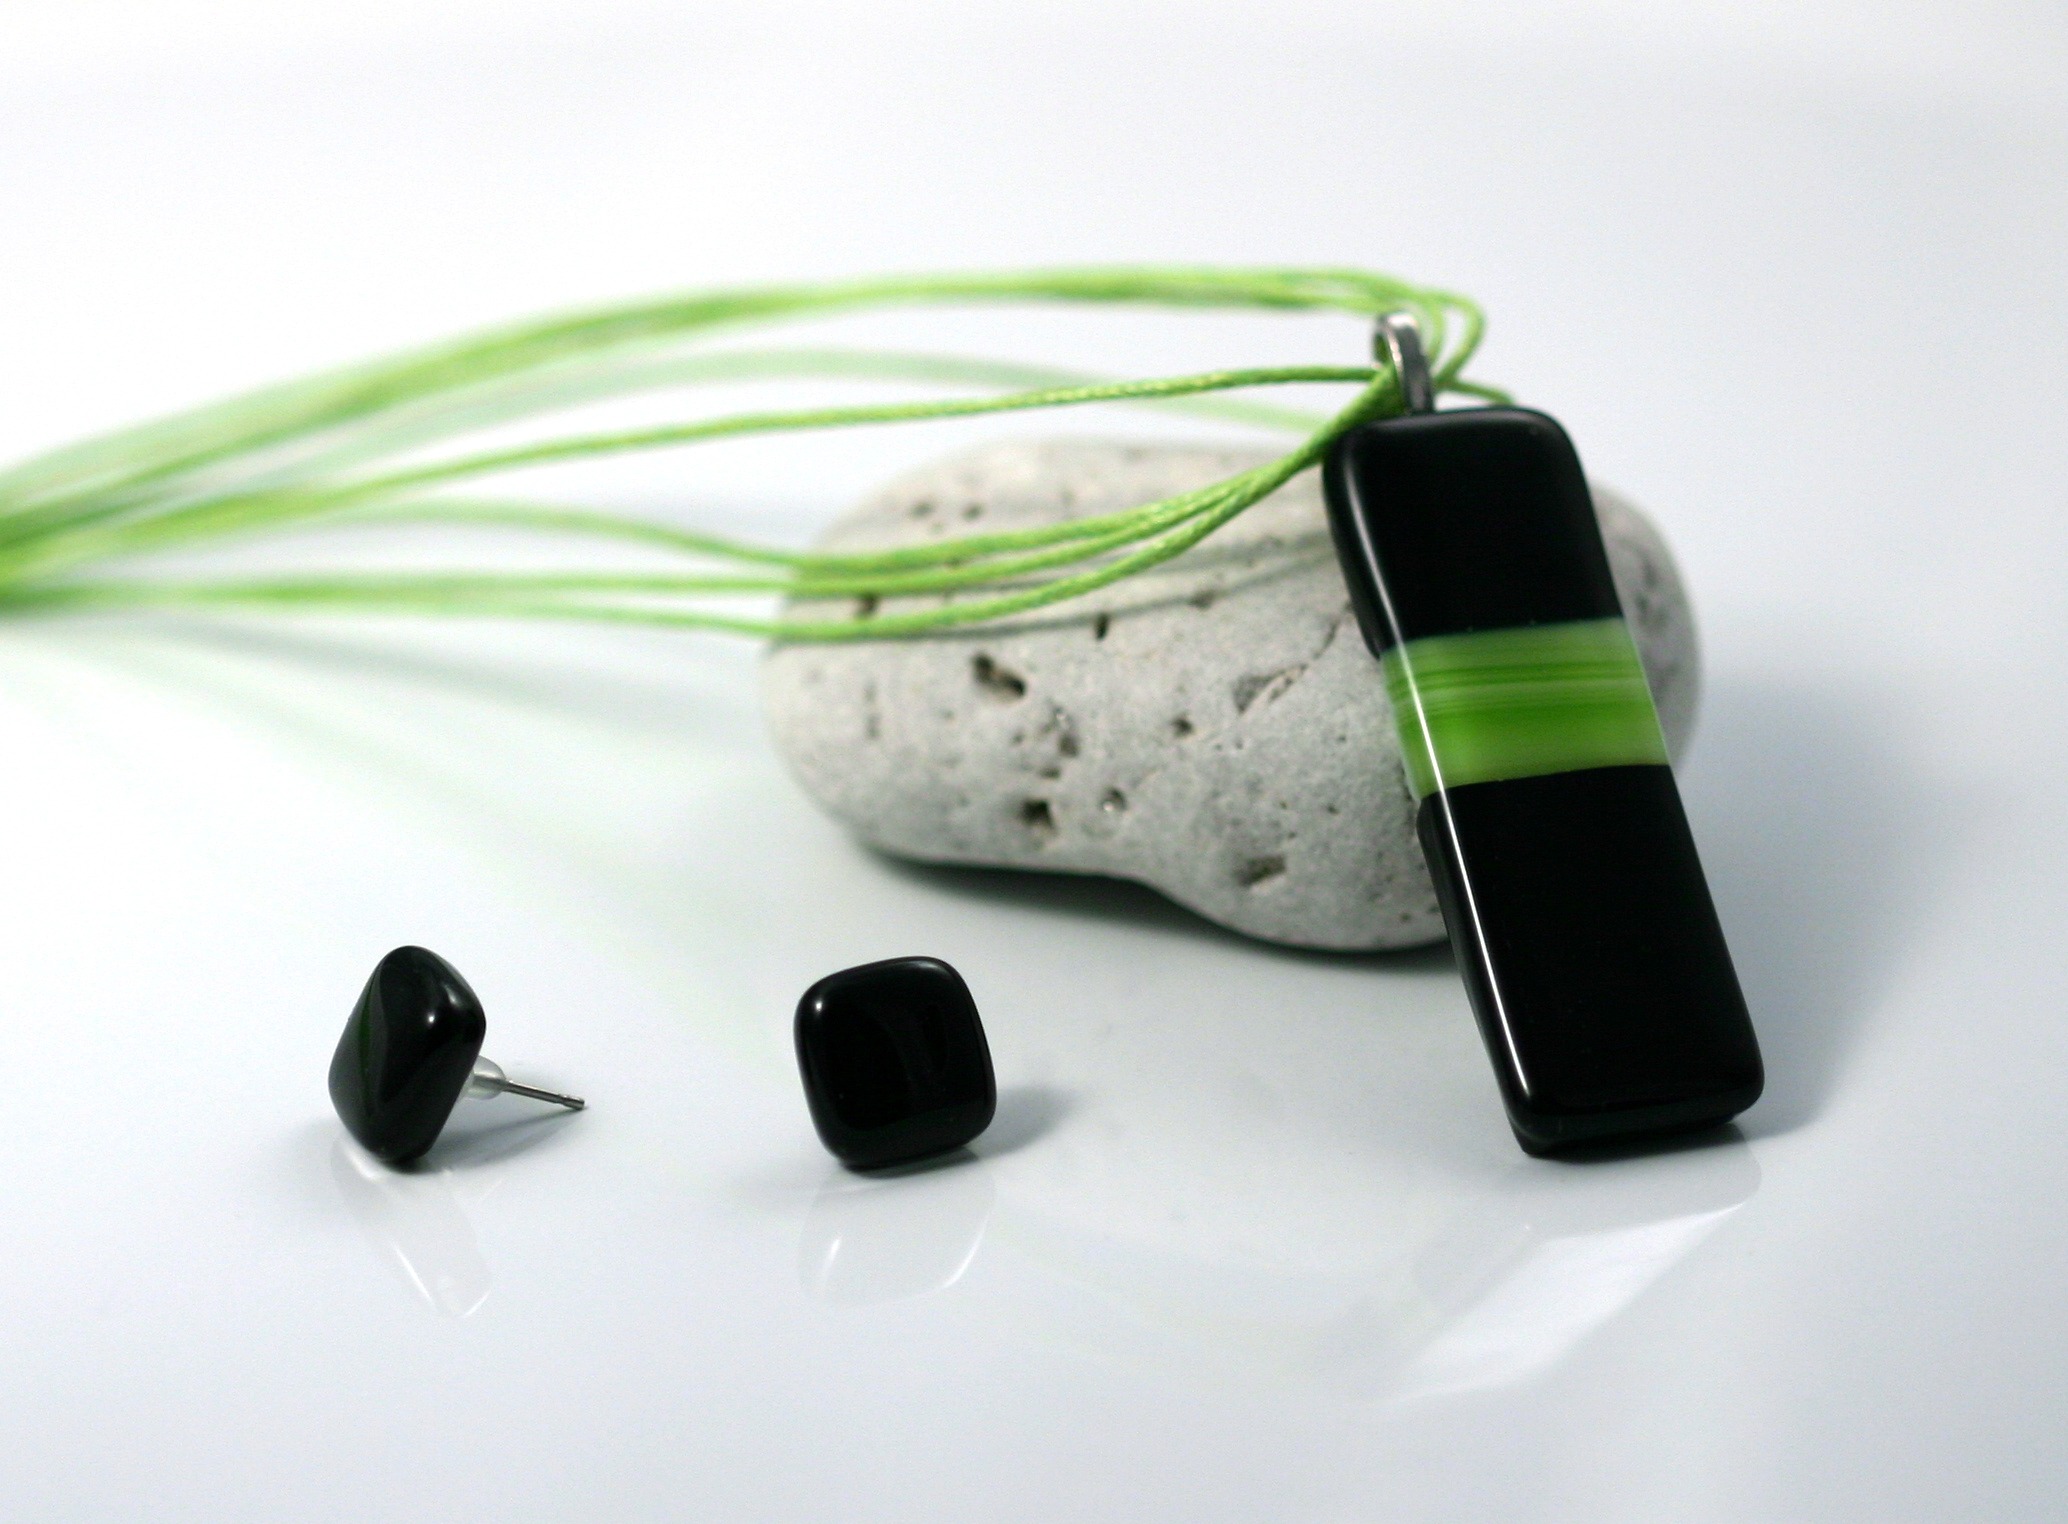
technology, glass, green, gadget, fashion, black, jewelry, necklace, jewellery, glasses, earrings, accessories, organ, pendant, fused glass